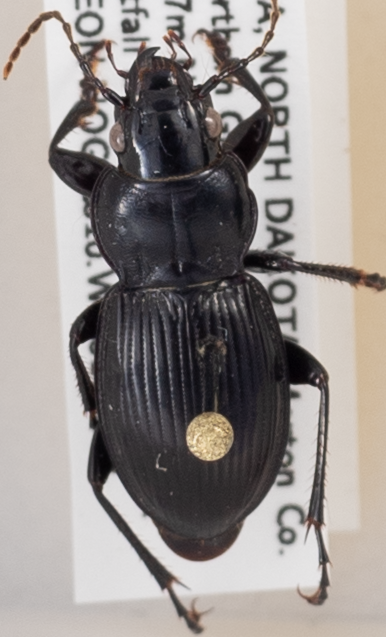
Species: Cyclotrachelus torvus
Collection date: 2017-06-13
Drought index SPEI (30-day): -2.09
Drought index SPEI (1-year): -0.17
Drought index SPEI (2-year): -0.334